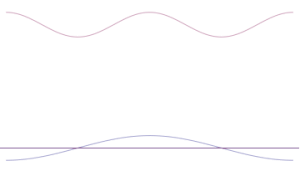
Heisenbergs ubestemthedsrelation
Adskillige plane bølger med forkellige bølgelængder adderes for at danne en bølgepakke. Jo flere forskellige bølger, jo mere lokaliseret bliver pakken. Bølgerne er i denne animation reelle, mens de i kvantemekanikken er komplekse.
Heisenbergs ubestemthedsrelationer eller usikkerhedsrelationer siger, at visse par af fysiske størrelser ikke kan bestemmes med vilkårlig nøjagtighed. Relationerne er opkaldt efter Werner Heisenberg, som var en af kvantemekanikkens grundlæggere.